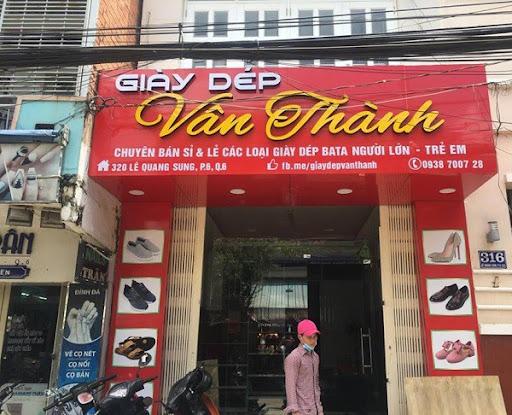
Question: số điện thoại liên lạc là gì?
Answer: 0938700728